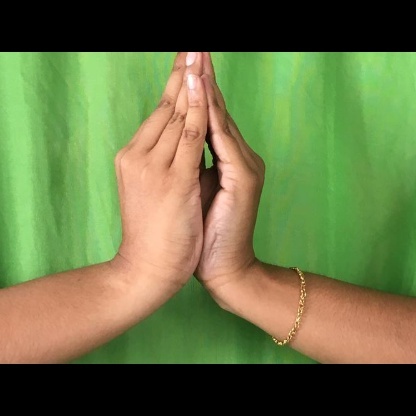
Mudra: Kapotham